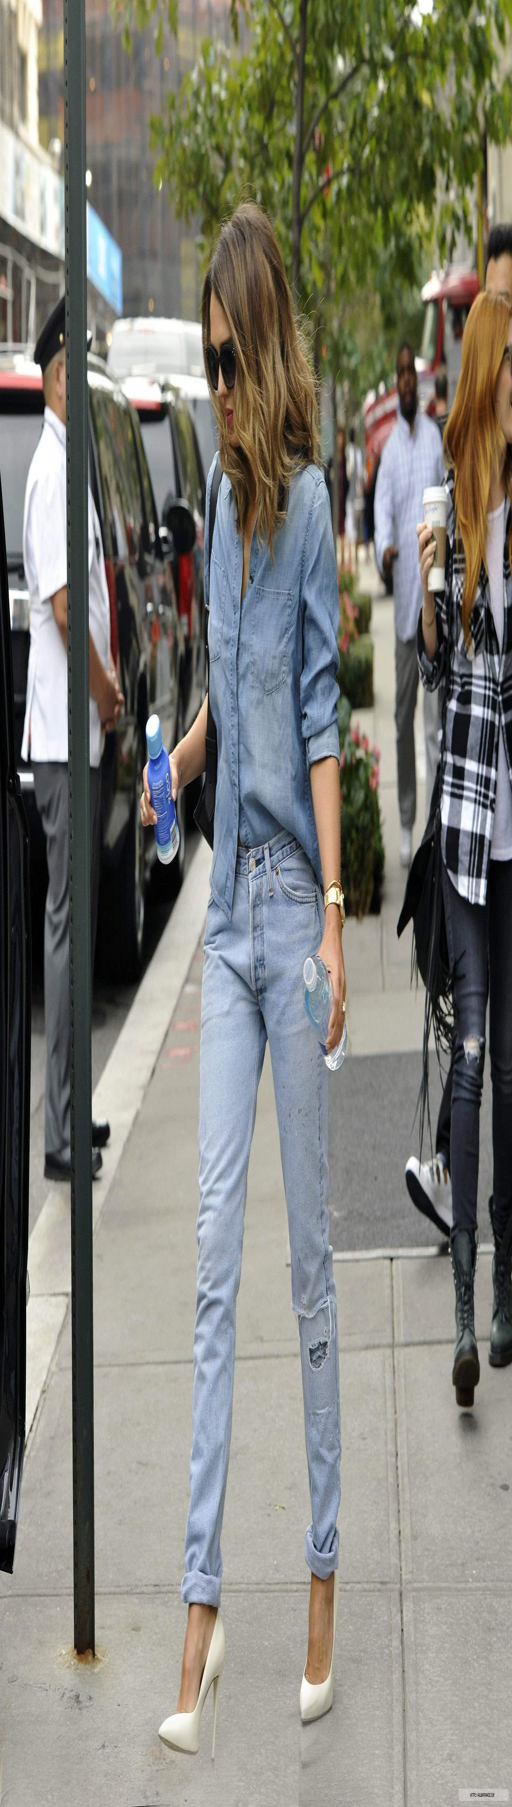
actor in garment - leaving a hotel